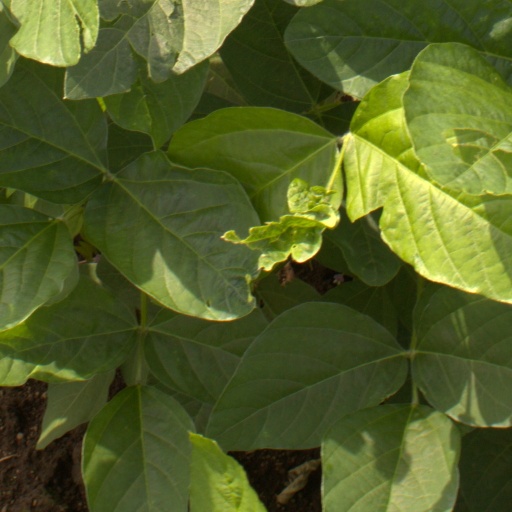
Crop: soybean